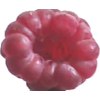
Label: raspberry